Less Than Jake

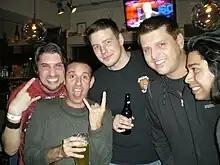
Buddy (second from left) and Chris (second from right) of Less Than Jake posing with fans in Asbury Park (November 2009).

Upon talking about the group's new album, Vinnie mentioned his desire to "combine third wave ska and pop punk in each song," hinting at a possible return to the band's older sound. He also had the following to say: